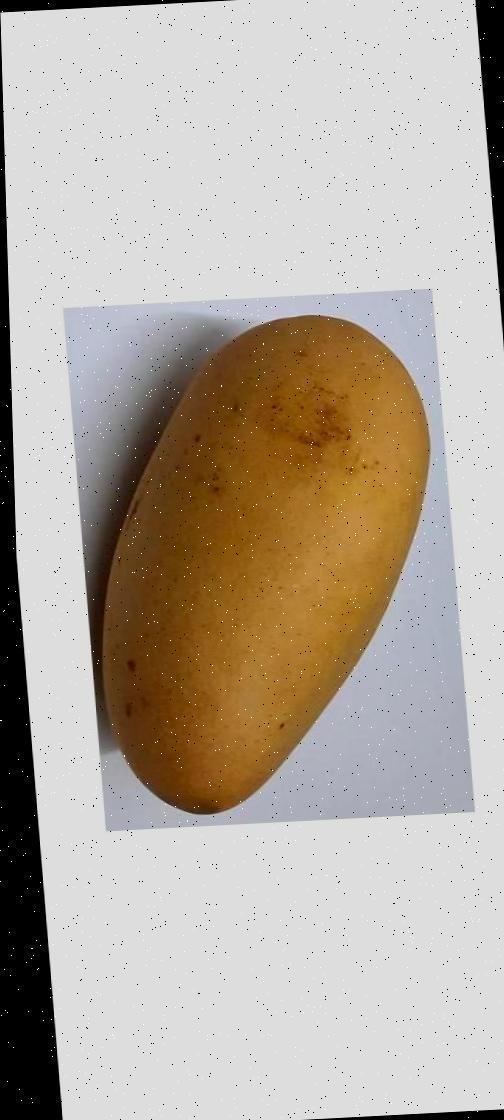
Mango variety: Katimon